Roland the Mighty

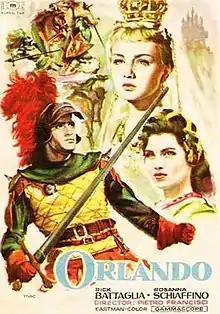

Roland the Mighty is a 1956 Italian film directed by Pietro Francisci. about the Battle of Roncevaux Pass in AD 778, where Roland, a knight in the service of Charlemagne was killed while defending the rear-guard of the Frankish army as it retreated across the Pyrenees.